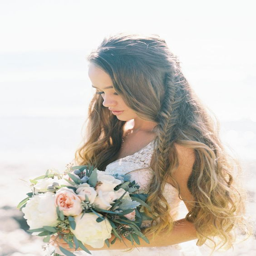
a seaside bridal shoot featuring a wedding dress